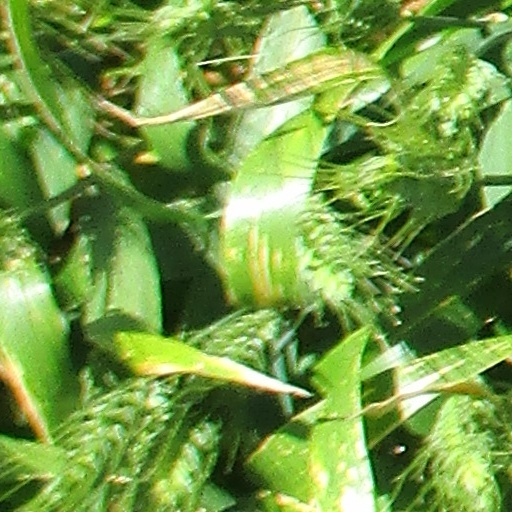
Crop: wheat